Jiamusi railway station

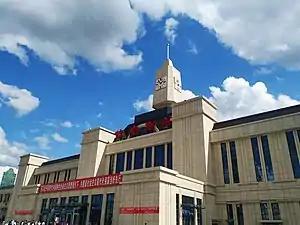
Jiamusi railway station

Jiamusi railway station is a major passenger railway station serving Jiamusi, Heilongjiang. Jiamusi railway station is also an important railway hub that links other cities in East Heilongjiang.